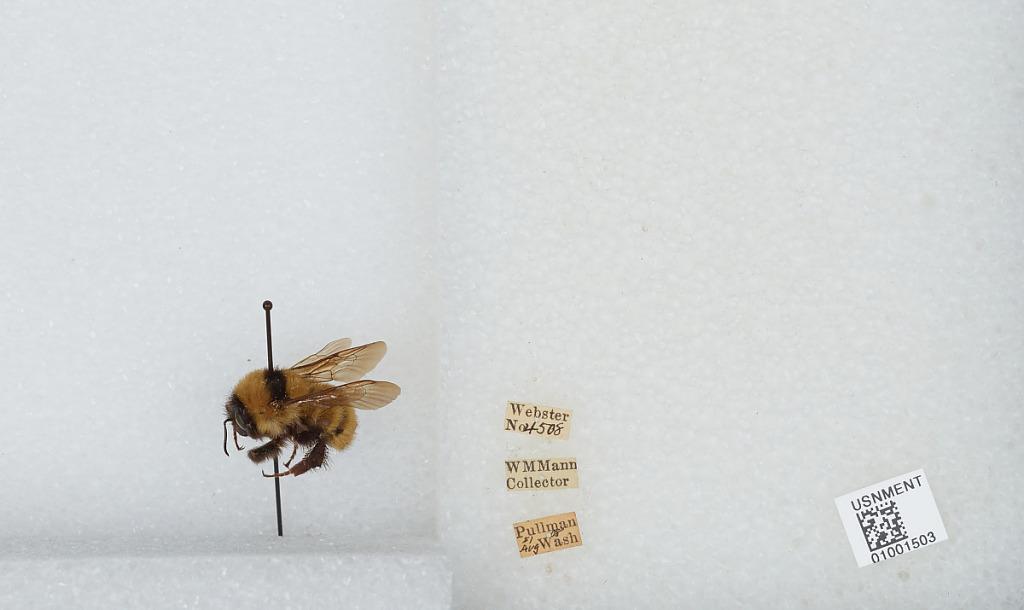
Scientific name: Bombus (Fervidobombus) fervidus fervidus (Fabricius)
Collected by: W. Mann
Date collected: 1908-8-21
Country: United States
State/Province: Washington
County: Whitman
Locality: Pullman
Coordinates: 46.7333, -117.167